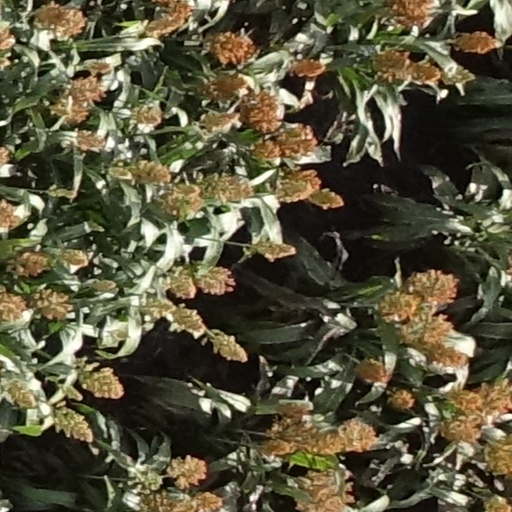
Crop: sorghum